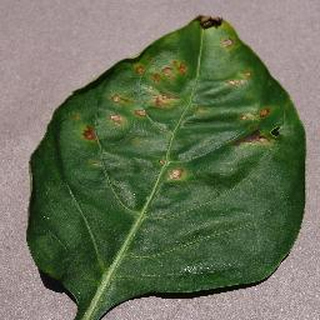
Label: bell_pepper_bacterial_spot